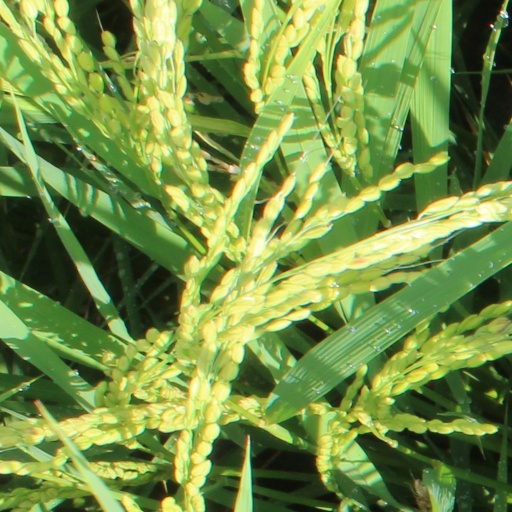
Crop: rice